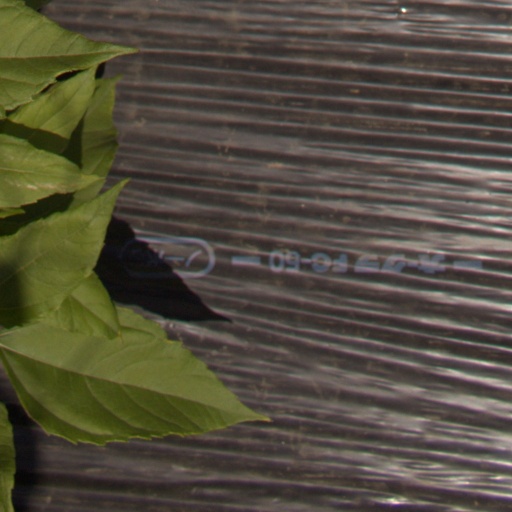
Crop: Jerusalem artichoke